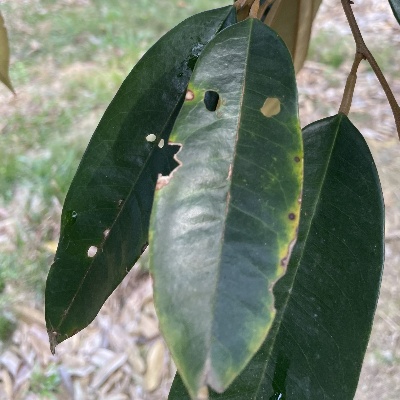
Label: Leaf_Phomopsis